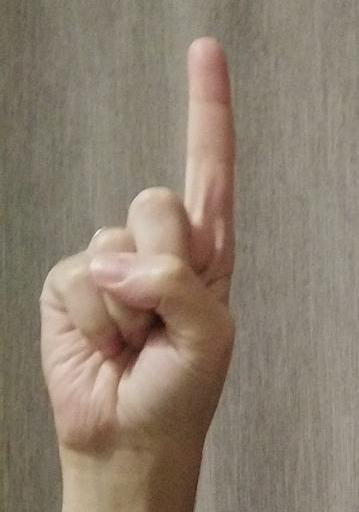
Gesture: one